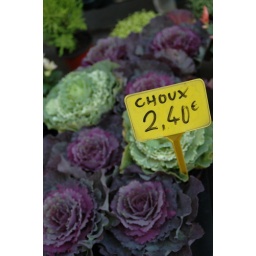
At the flower market in Beziers